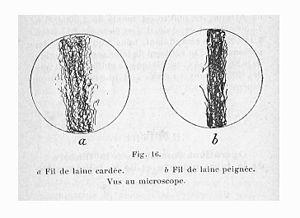
Comparaison entre la laine peignée et la laine cardée